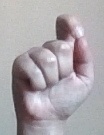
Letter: fa